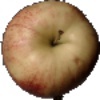
Label: red_apple